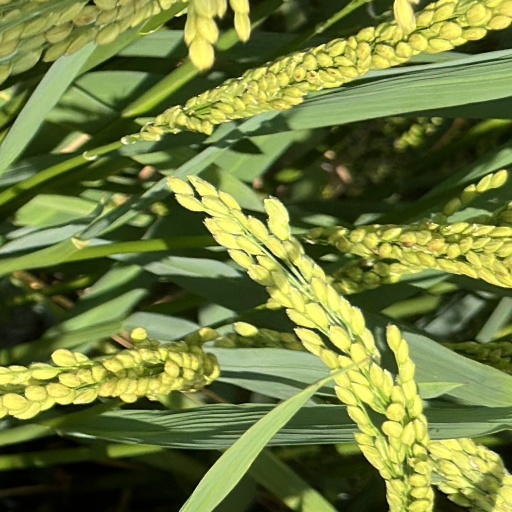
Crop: rice